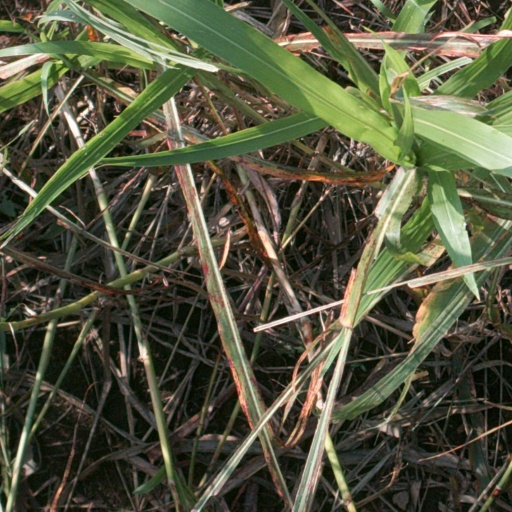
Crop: sorghum